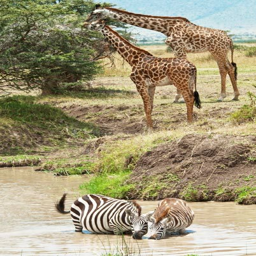
pairs of giraffe and zebra .